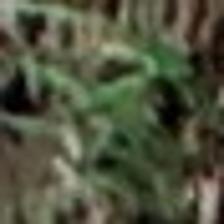
Label: clustered